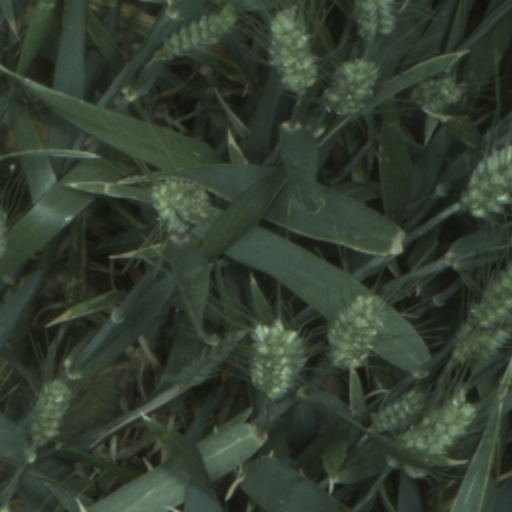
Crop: wheat